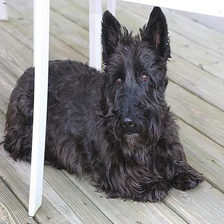
Species: dog
Breed: scottish terrier